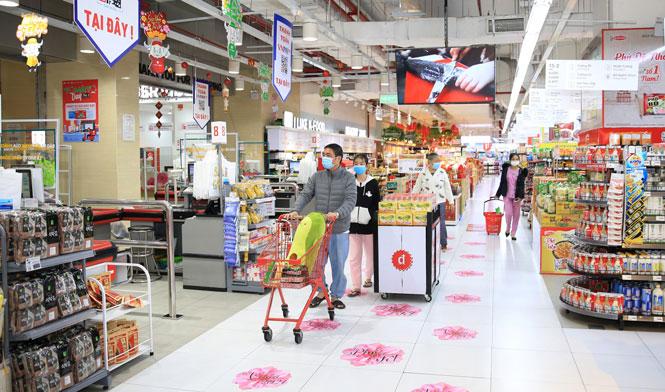
có một người đàn ông mặc áo phao đang đẩy một chiếc xe đẩy siêu thị